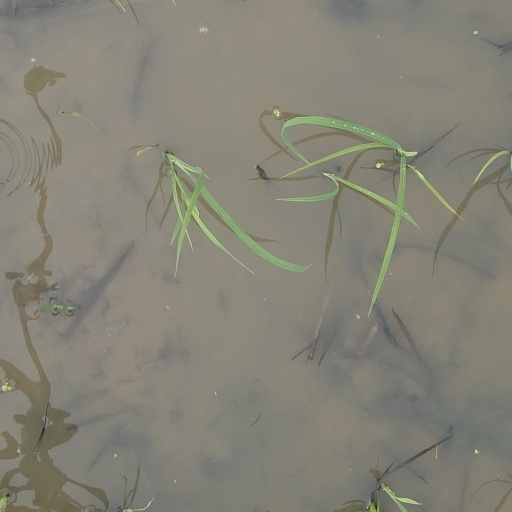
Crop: rice